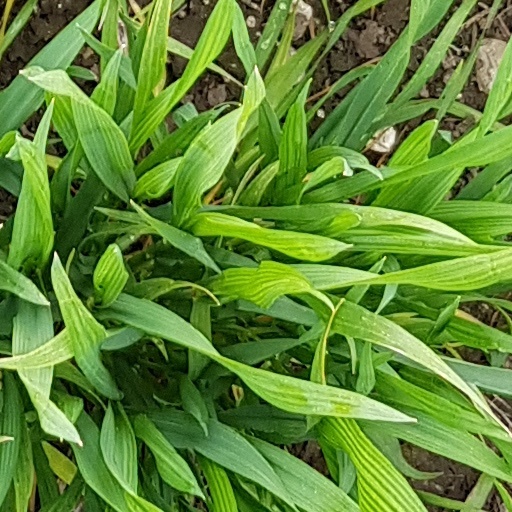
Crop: wheat